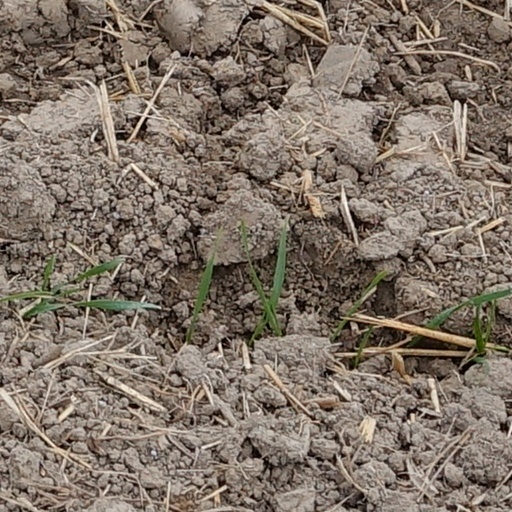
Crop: wheat